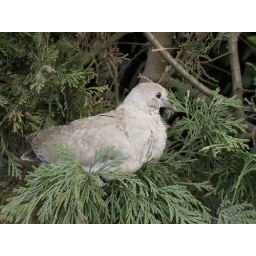
a lovely bird in a tree in clifton country park clifton england